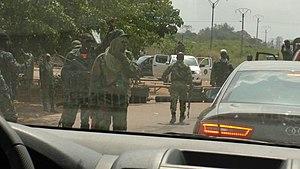
Les mutins ont investi les rues de Yamoussoukro, en Côte d'Ivoire, le 17 janvier 2017. (VOA/Yvon Coulibaly)